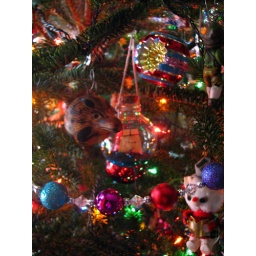
Porcupine fashioned from a gourd, ship in a bottle and the oldest ornament ever - that weird little cat in a hat...